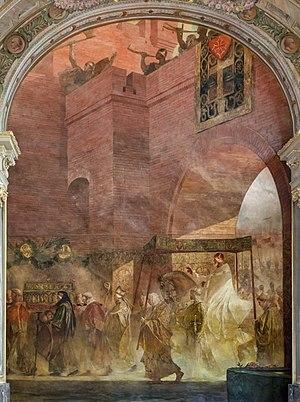
Toulouse est une ville d'Occitanie dans le Sud de la France située sur le fleuve Garonne. Le territoire de la ville a été occupé dès le Néolithique, puis au cours de la Protohistoire avant que la ville proprement dite ne soit fondée par les Romains. Elle est ensuite, au fil des siècles occupée par les Wisigoths, puis les Mérovingiens. Sous l'administration carolingienne, Toulouse est placée, dès la fin du VIIIᵉ siècle, sous le contrôle d'un comte. Elle est ensuite rattachée au royaume de France à la fin du XIIIᵉ siècle, conséquence indirecte de la croisade contre les Albigeois et de la signature du traité de Meaux-Paris.
Toulouse, est une commune du Sud-Ouest de la France. Capitale au Vᵉ siècle du royaume wisigoth, une des capitales du royaume d'Aquitaine, capitale du comté de Toulouse fondé en 852 par Raimond Iᵉʳ et capitale historique du Languedoc, elle est aujourd'hui le chef-lieu de la région d'Occitanie, du département de la Haute-Garonne, et le siège de Toulouse Métropole. Elle était également le chef-lieu de l'ancienne région Midi-Pyrénées jusqu'à sa disparition au 1ᵉʳ janvier 2016.
Eudes de Châtillon ou Odon de Lagery, né à Châtillon-sur-Marne en 1042, mort à Rome le 29 juillet 1099, est le 159ᵉ pape de l’Église catholique sous le nom d'Urbain II. Il est à l'origine de la première croisade en lançant, le 27 novembre 1095, l'appel de Clermont qui en sera le déclencheur.